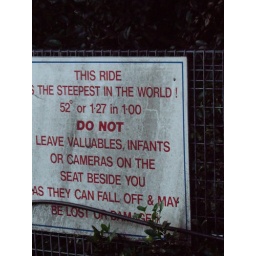
funny warning sign for the train in the blue mountains.